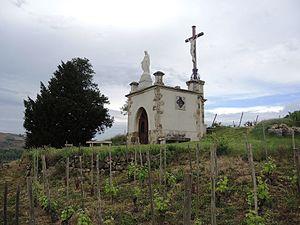
Saint-Etienne-de-Valoux détail
Saint-Étienne-de-Valoux est une commune française située dans le département de l'Ardèche, en région Auvergne-Rhône-Alpes.